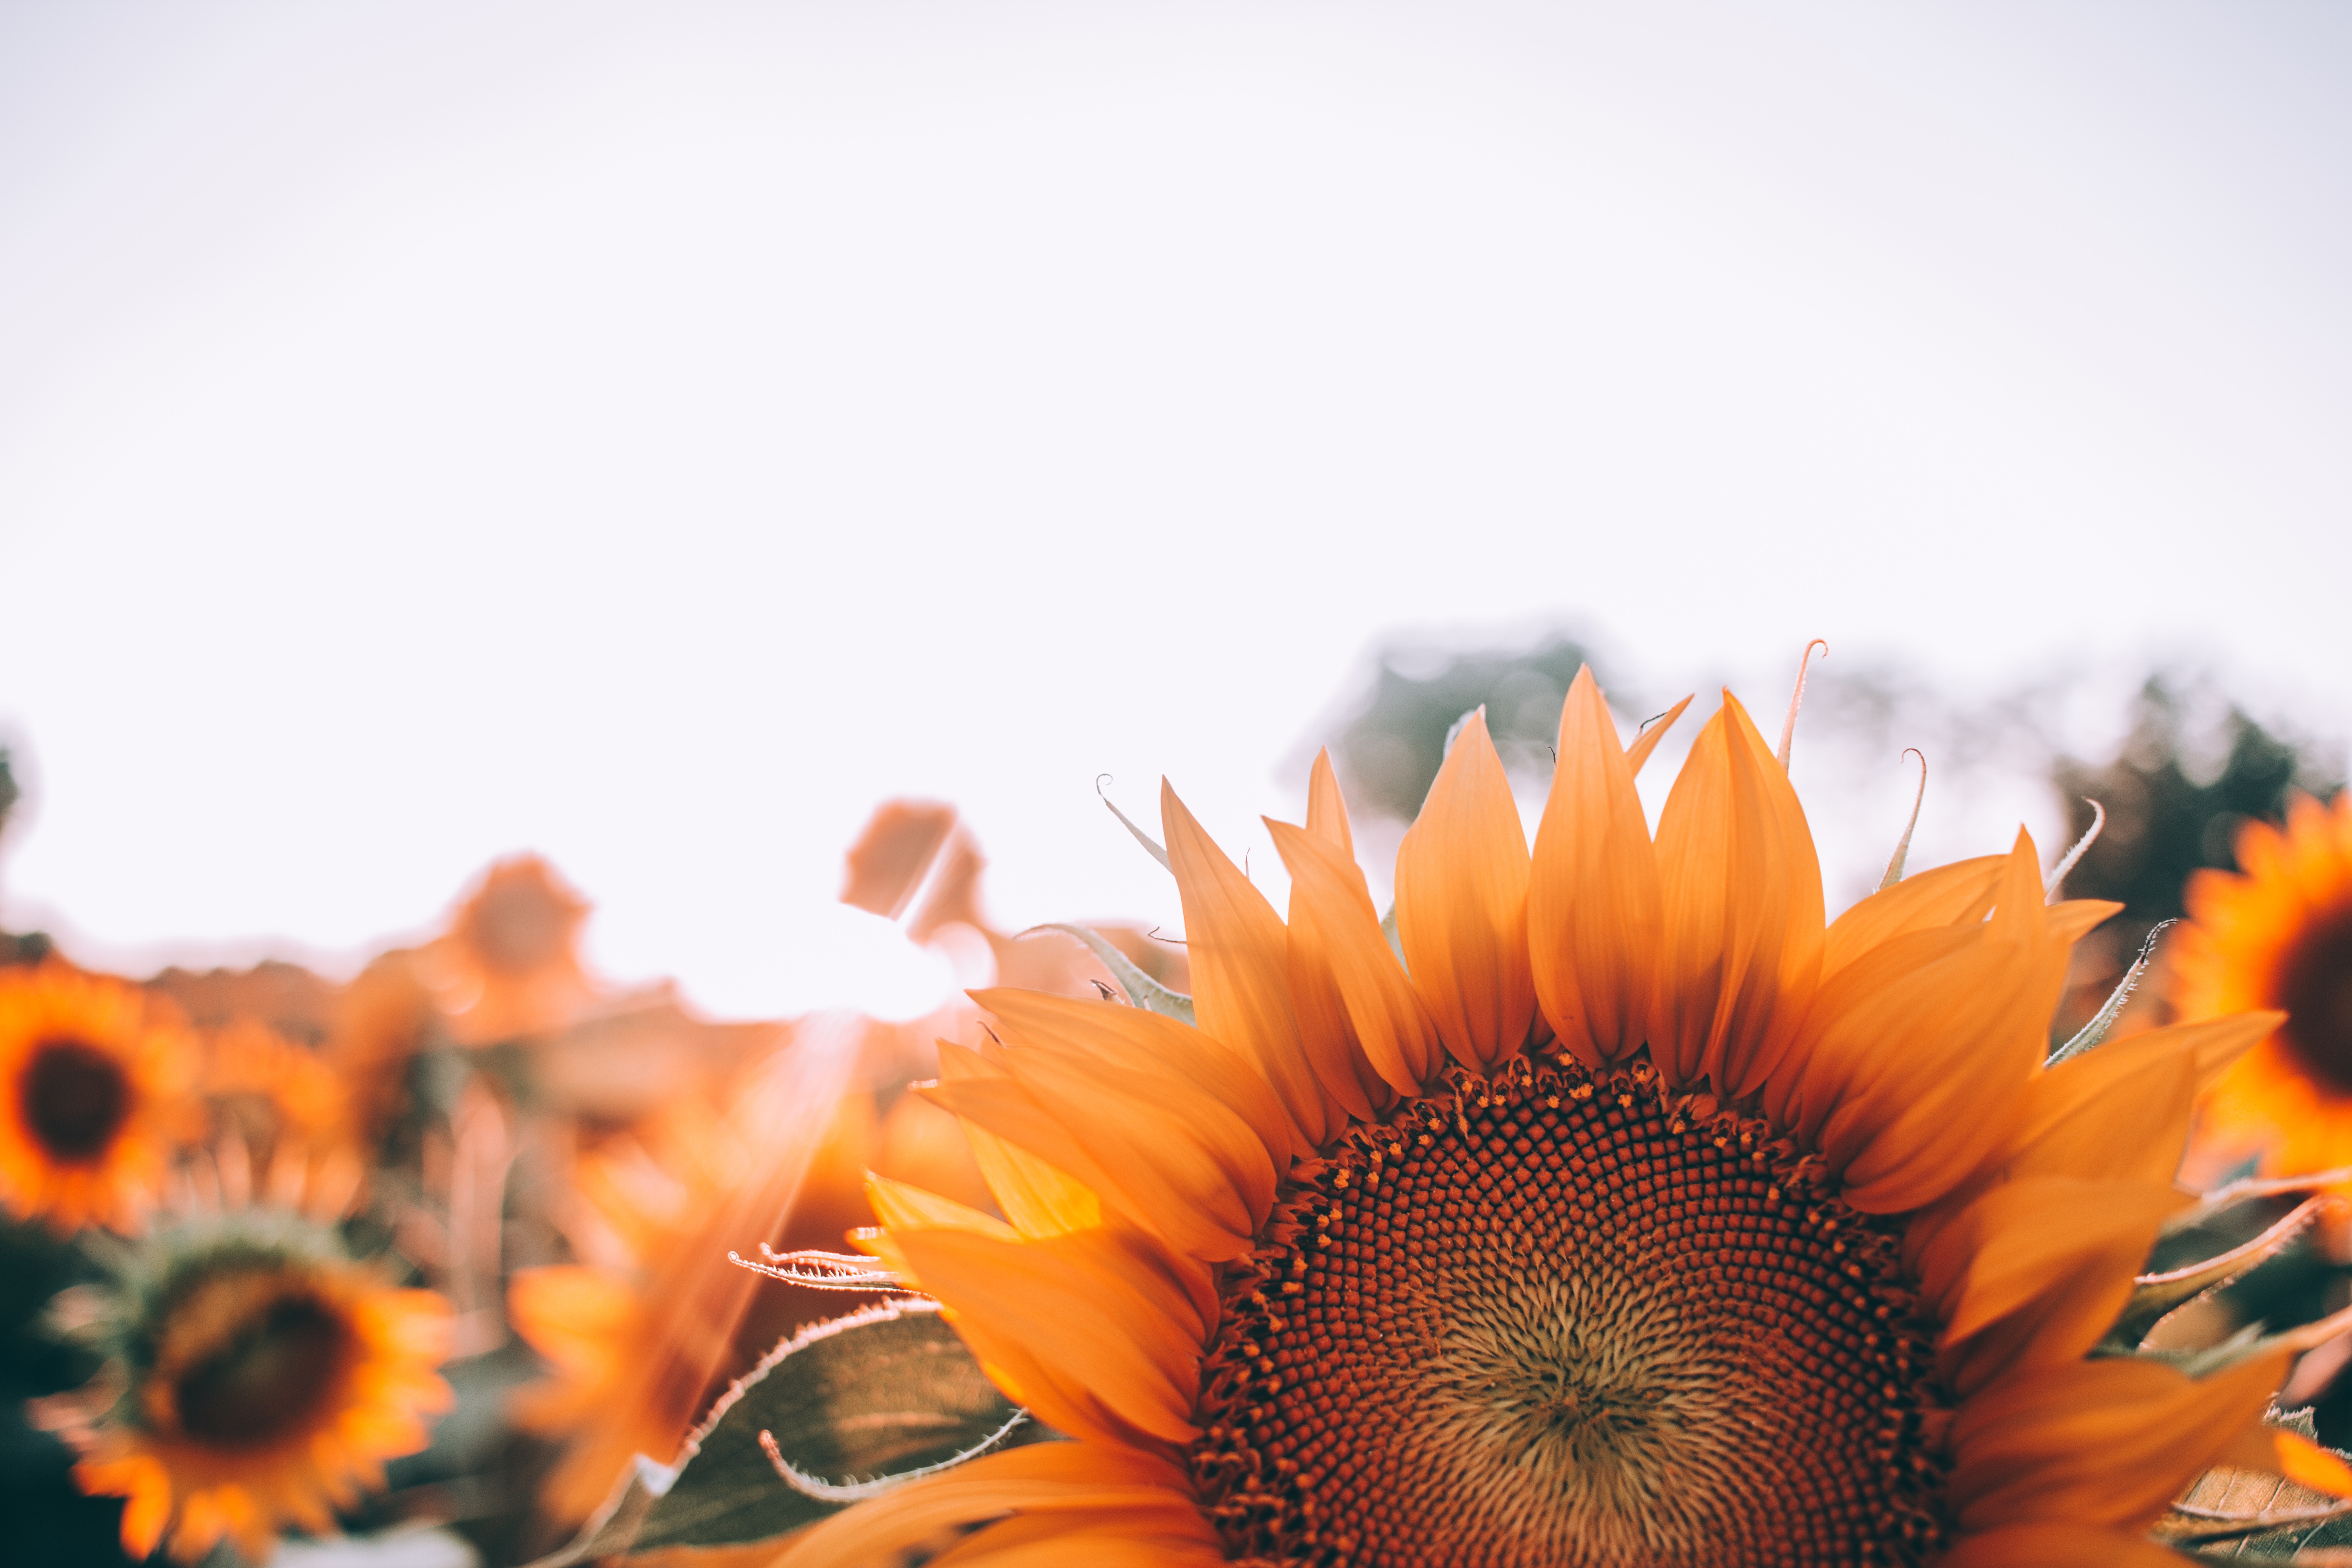
nature, blossom, plant, field, flower, petal, bloom, macro, yellow, flora, sunflower, flowers, close up, petals, macro photography, flowering plant, daisy family, hd wallpaper, sunflower seed, land plant